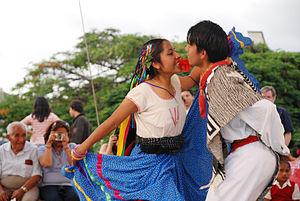
Les Mixtèques constituent un peuple indigène de Mésoamérique dont les descendants habitent toujours les États de Oaxaca, de Guerrero et de Puebla. Cette aire culturelle, dont l'unité est linguistique, est connue sous le nom de La Mixteca.